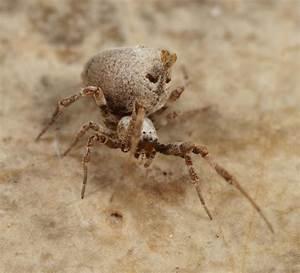
spider